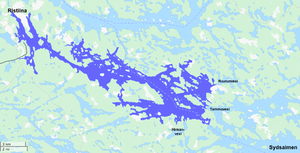
Le lac Yövesi est un lac situé dans la région du Saimaa à Mikkeli en Finlande.